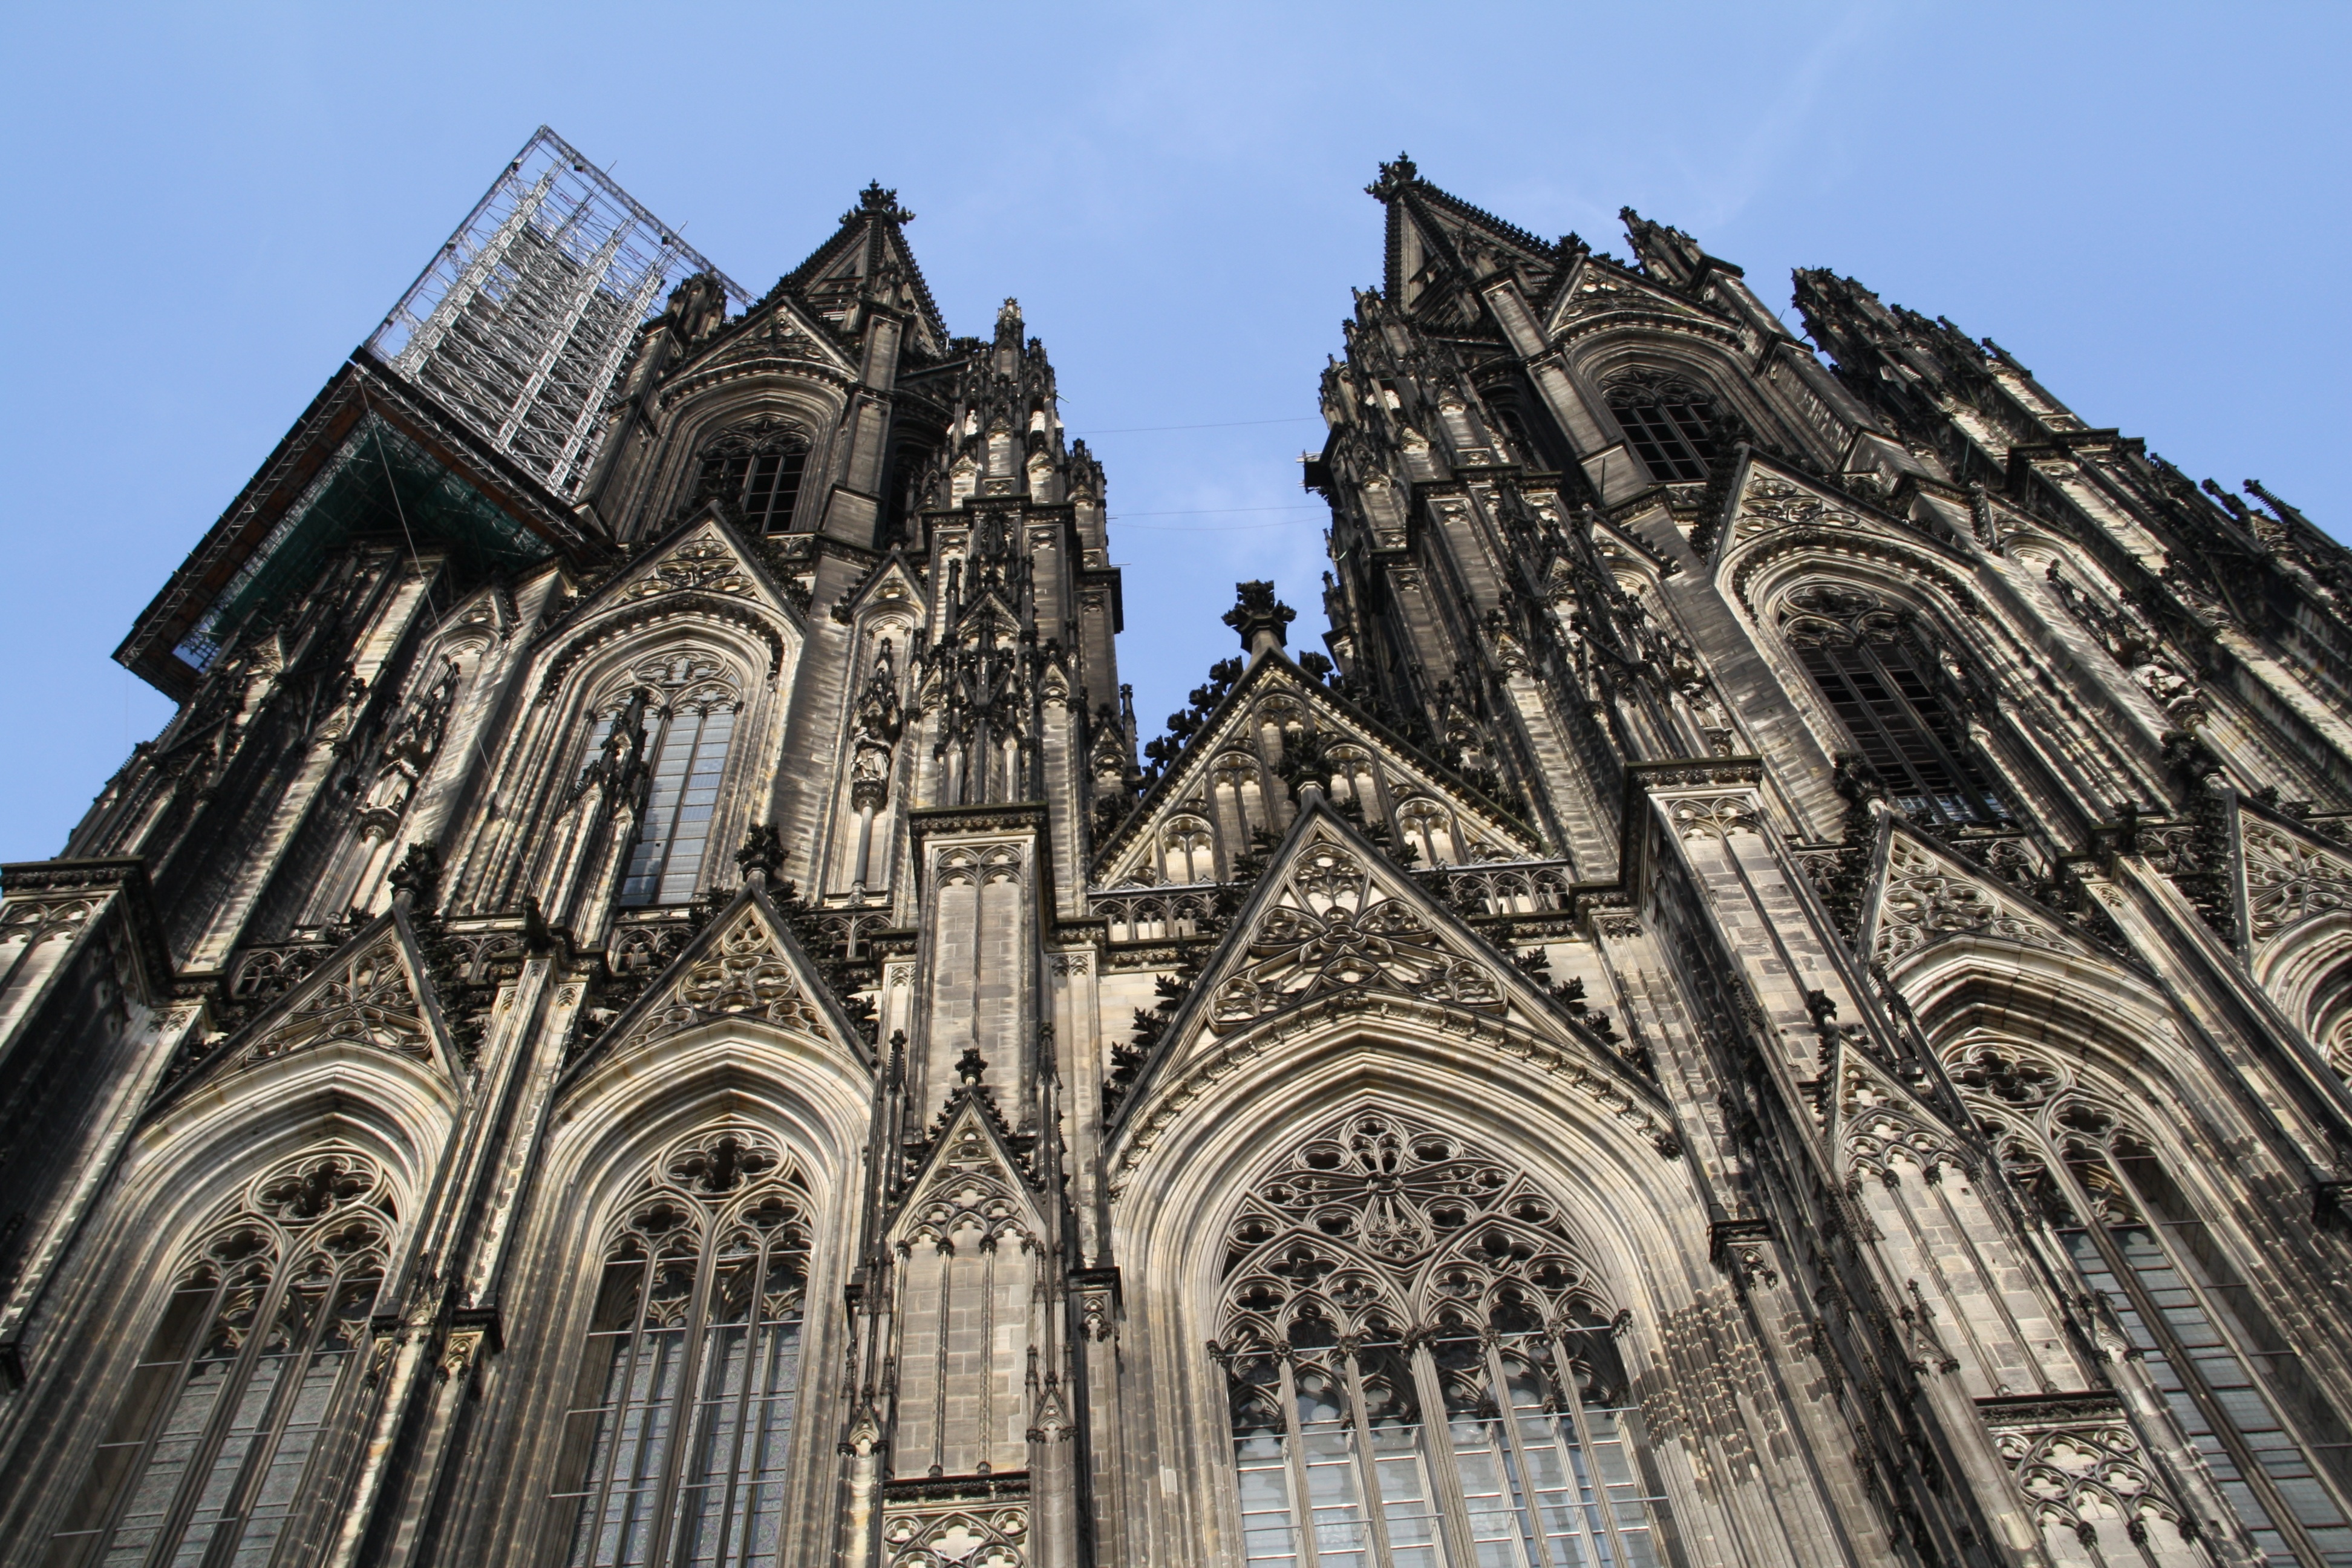
architecture, building, landmark, facade, church, cathedral, place of worship, spire, monastery, symmetry, cologne, abbey, dom, scaffold, gothic architecture, cologne cathedral